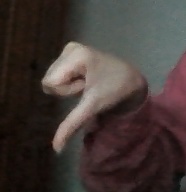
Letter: waw